Al Abtal Gate

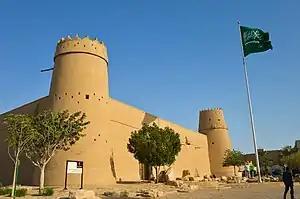
Masmak Fort in Riyadh, which the al-Abtal Gate is mainly modeled after

The monument was inaugurated in 2013 during the reign of King Abdullah bin Abdulaziz and pays a tribute to King Abdulaziz ibn Saud and his companions in their efforts to recapture the walled town of Riyadh in a battle in 1902. It resembles the cylindrical mudbrick watchtowers of Masmak Fortress and those of the former city fortifications of the old walled town.